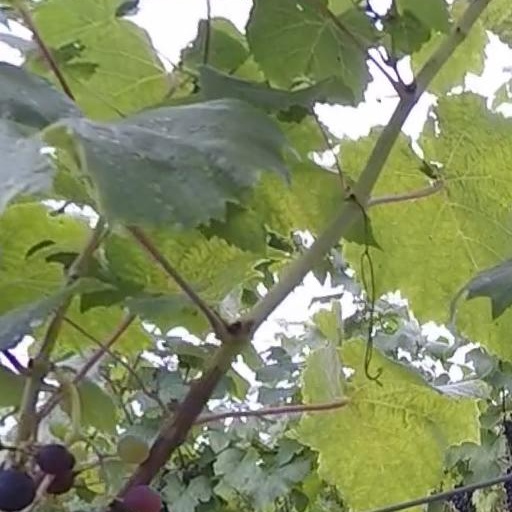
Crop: grape